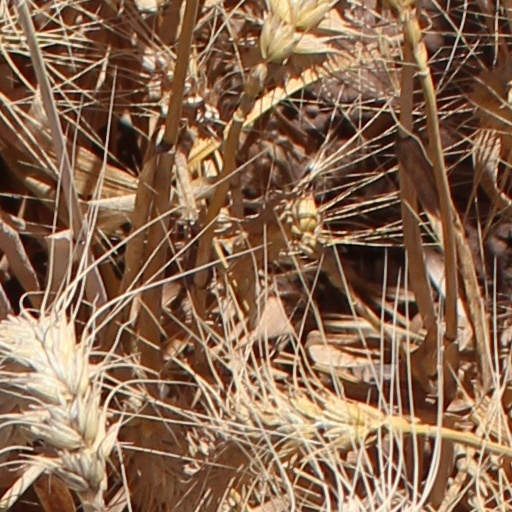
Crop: wheat